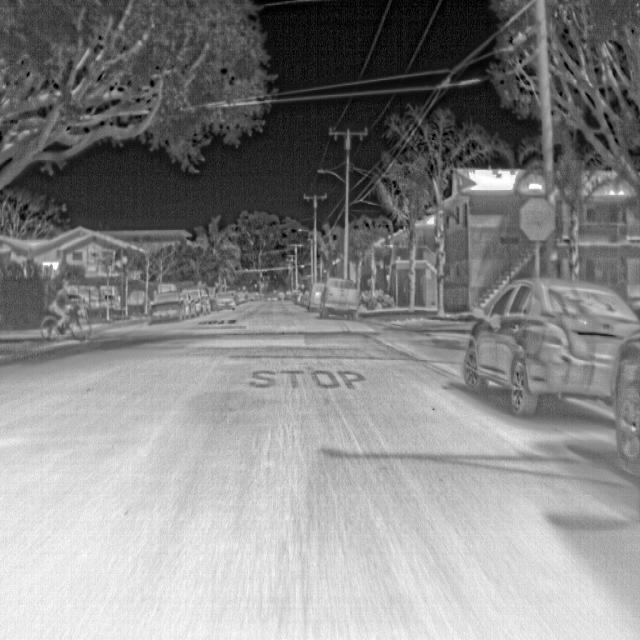
Detected objects:
label: person